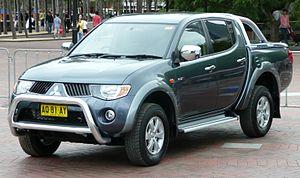
Le Mitsubishi L200 est un pick-up tout terrain, fabriqué par le constructeur automobile japonais Mitsubishi Motors.